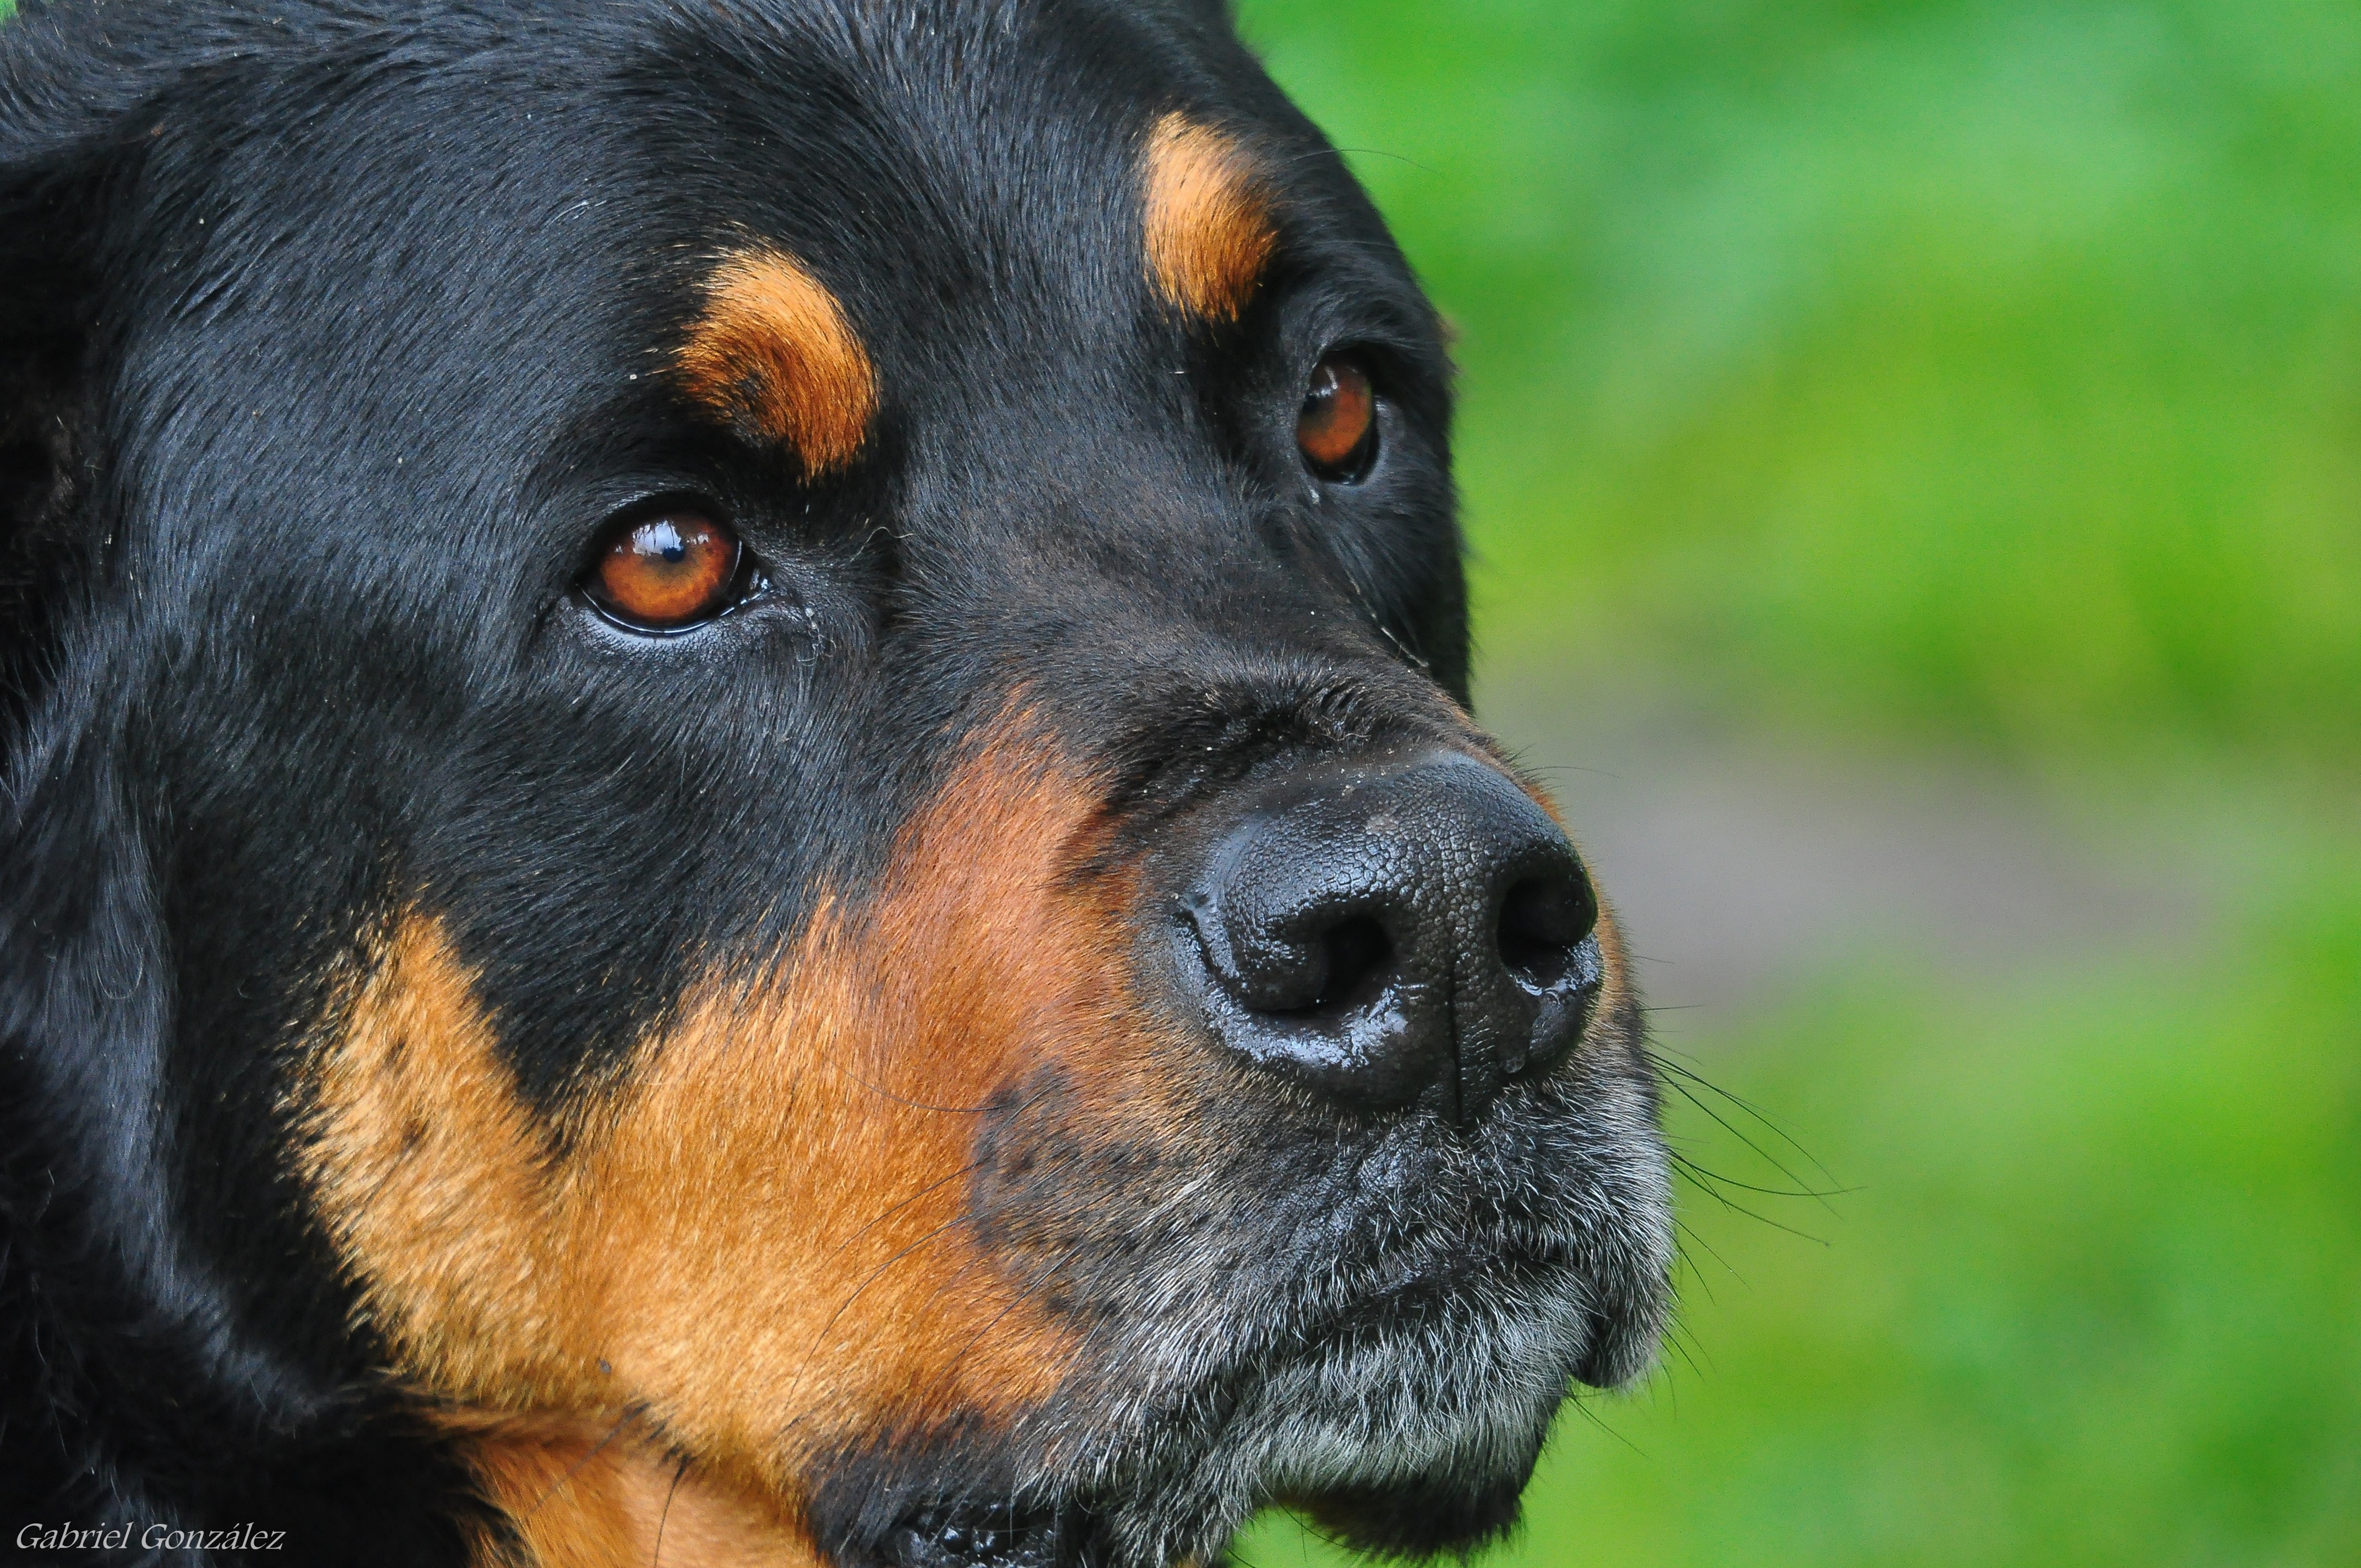
dog, mammal, dogs, animals, vertebrate, dog breed, nikond90, ggl1, gaby1, animales, perros, sigma50500mm, 50500, xelodegalicia, odin, gabrielcoru a, dog like mammal, carnivoran